Separation barrier

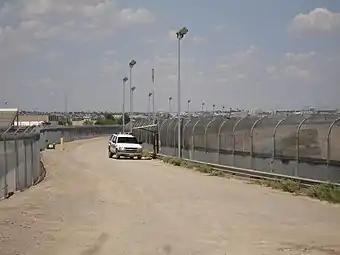
A barrier along the US-Mexico border. A US Border Patrol watches the barrier.

In 2004 Saudi Arabia began construction of a Saudi-Yemen barrier between its territory and Yemen to prevent the unauthorized movement of people and goods into and out of the Kingdom. Some have labeled it a "separation barrier". In February 2004 "The Guardian" reported that Yemeni opposition newspapers likened the barrier to the Israeli West Bank barrier, while "The Independent" wrote "Saudi Arabia, one of the most vocal critics in the Arab world of Israel's 'security fence' in the West Bank, is quietly emulating the Israeli example by erecting a barrier along its porous border with Yemen". Saudi officials rejected the comparison saying it was built to prevent infiltration and smuggling.